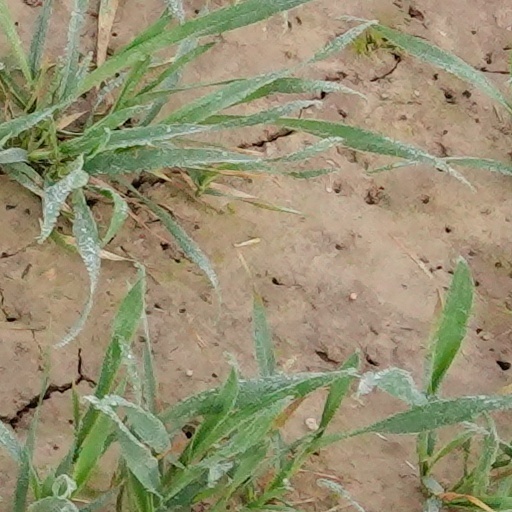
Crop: wheat